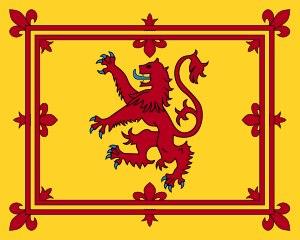
Le drapeau de l'Écosse arbore un sautoir blanc, une crux decussata représentant la croix du martyr chrétien l'apôtre saint André, patron de l'Écosse sur un fond bleu. Il est souvent connu sous le nom de Croix de saint André ou The Saltire. En langage héraldique, il est blasonné d'azur, au sautoir d'argent.